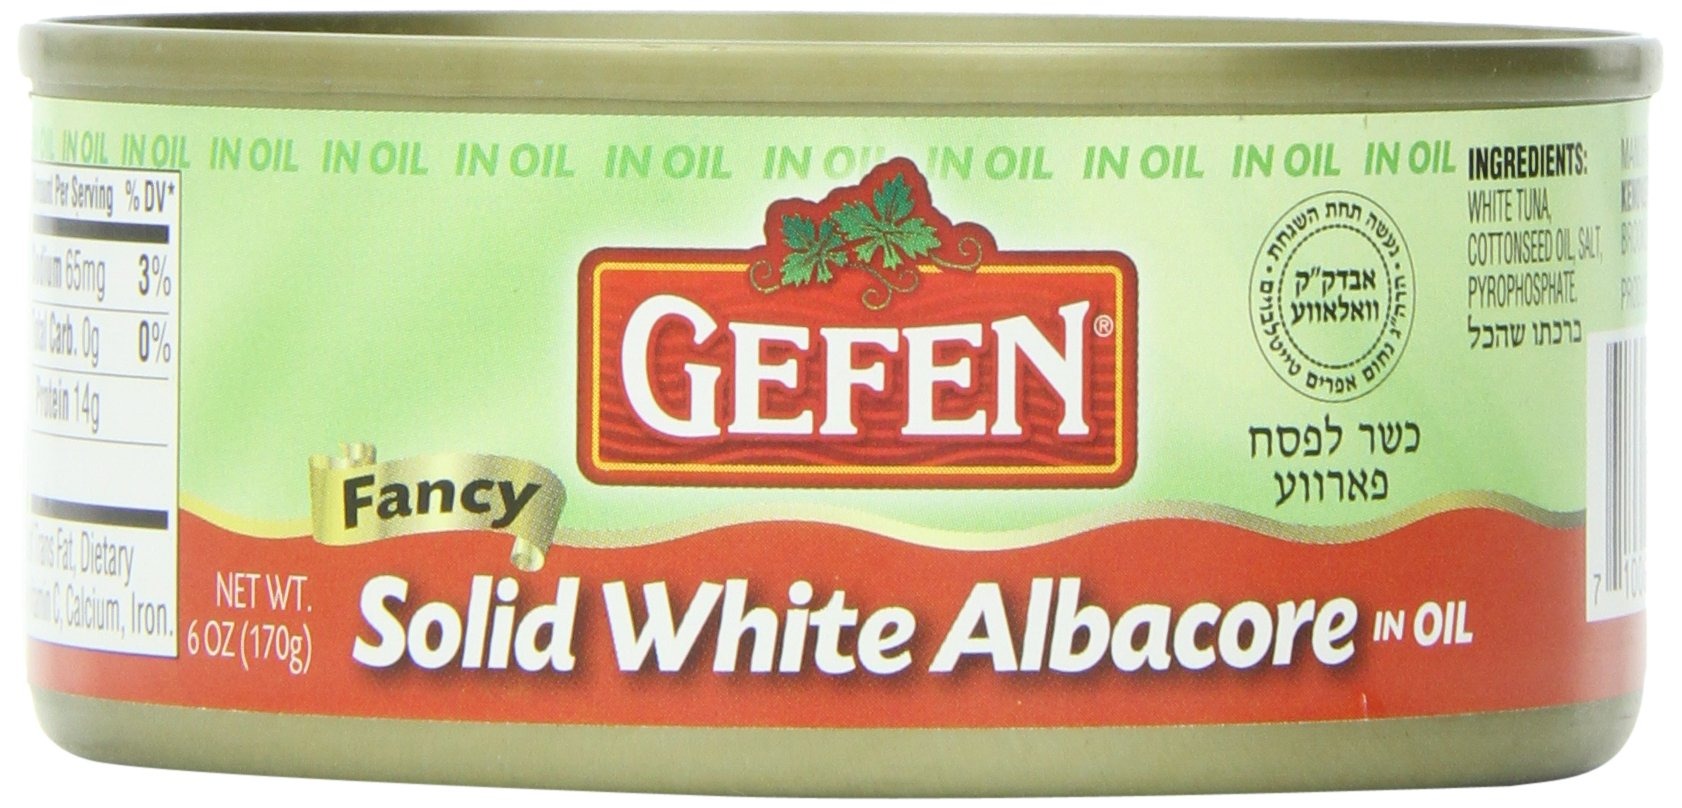
Item Name: Gefen Tuna Solid White in Oil Passover, 6-ounces (Pack of 8)
Value: 48.0
Unit: Ounce

Price: 29.99